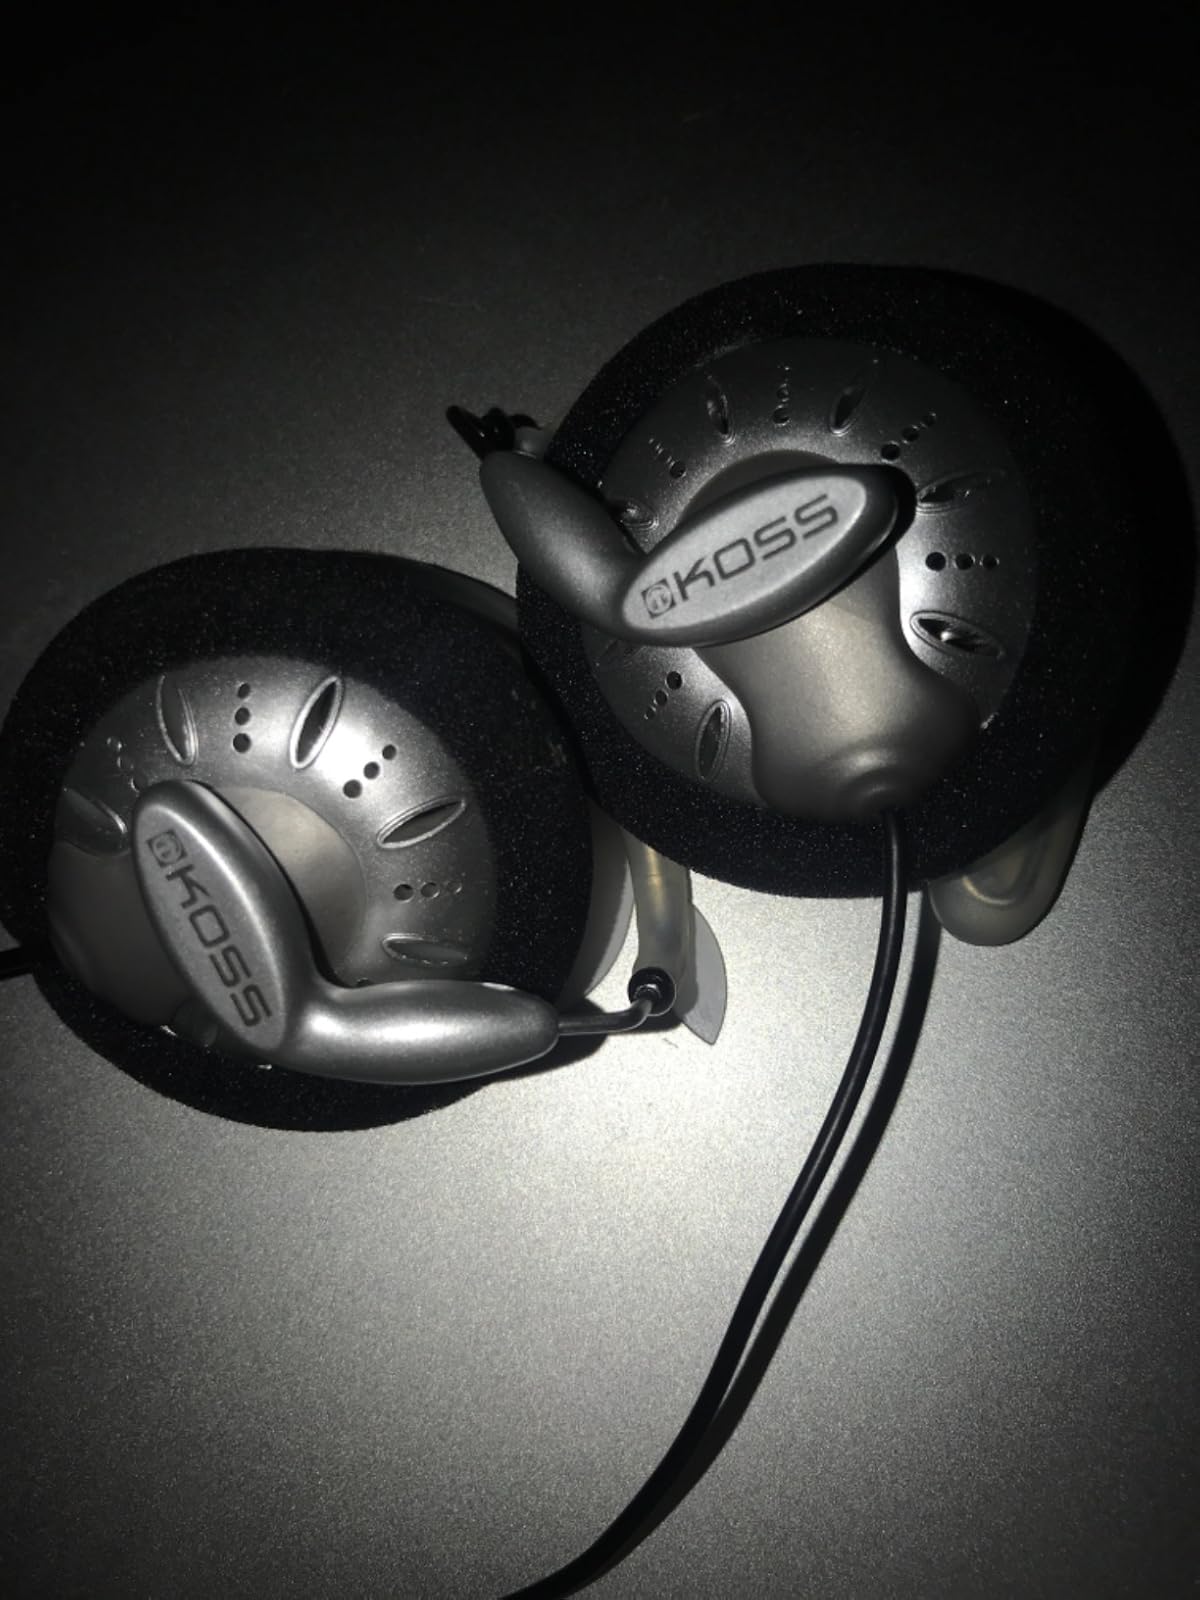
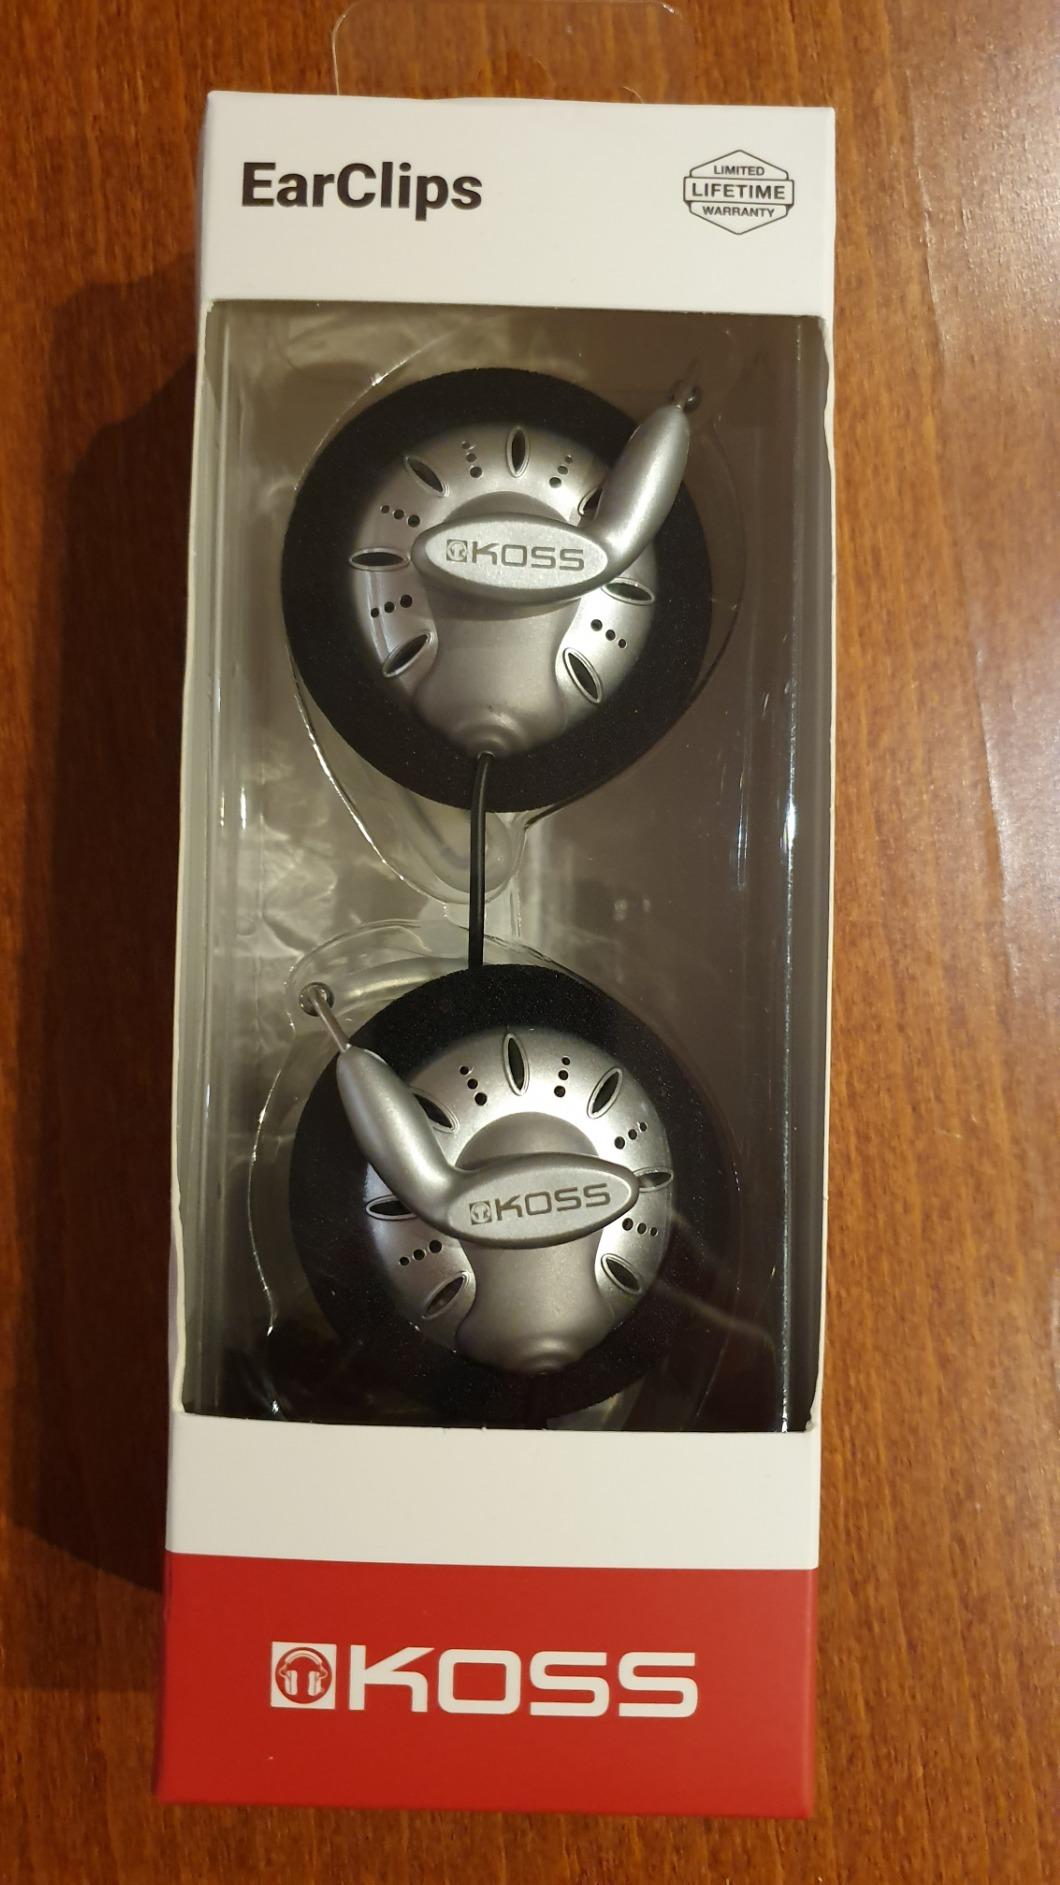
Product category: headphones
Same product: yes